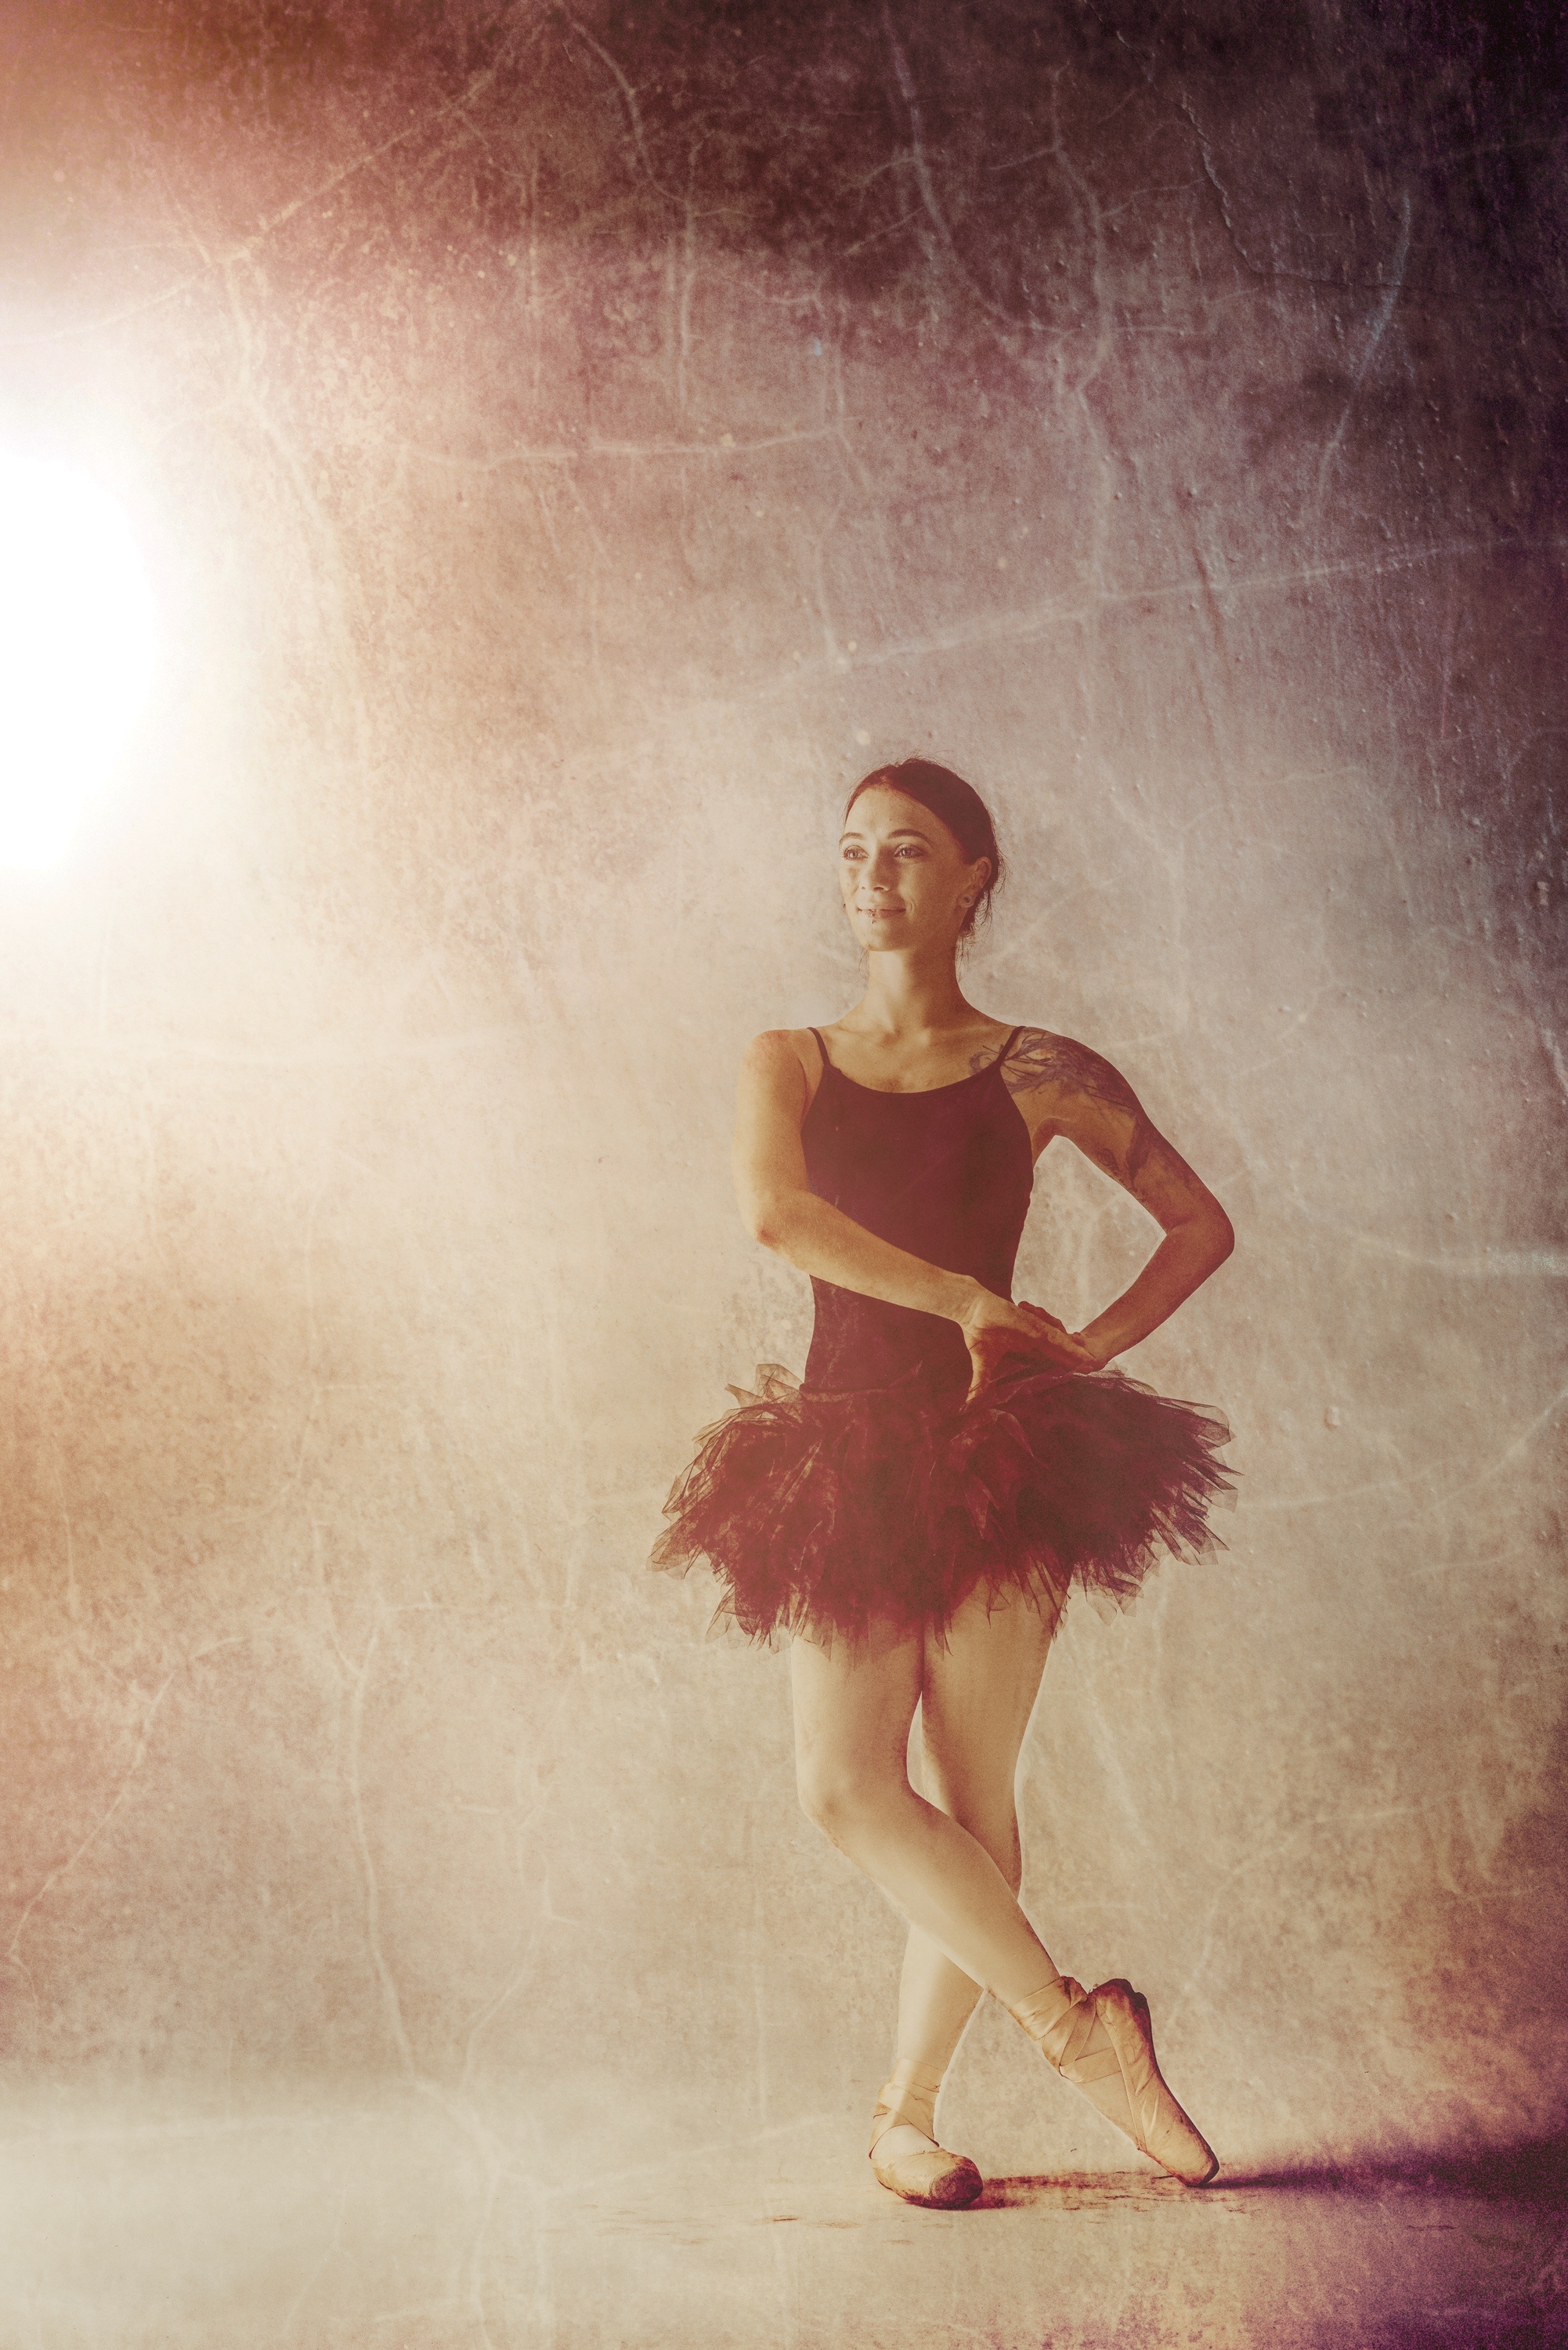
woman, dance, ballet, sports, beauty, entertainment, the last dance